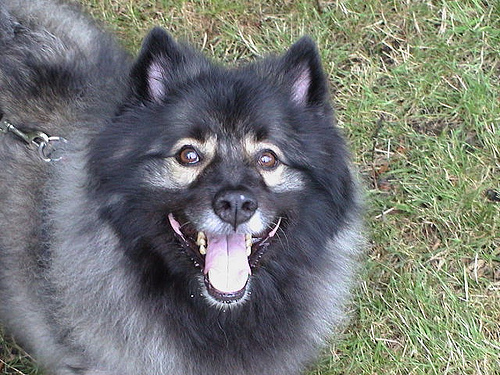
Breed: keeshond